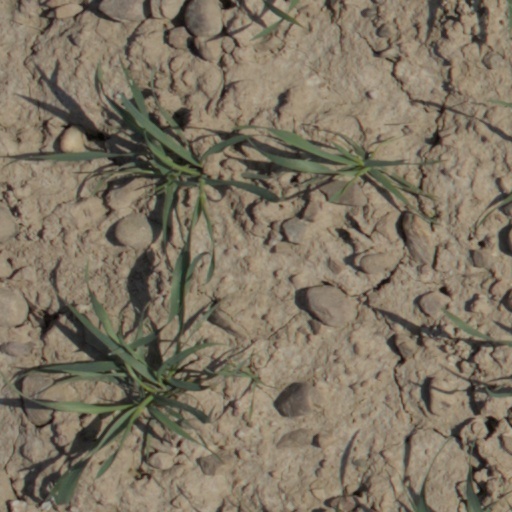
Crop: wheat